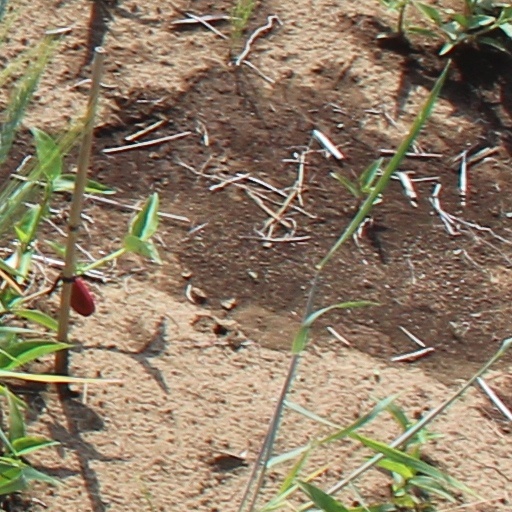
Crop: wheat